Workers' Stadium (1959)

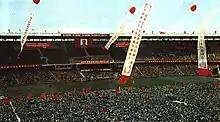
Workers' Stadium during the Cultural Revolution in 1967

The stadium was the main venue for the 1990 Asian Games, where the opening and closing ceremonies were held. Some high attendance matches of the Beijing Guo'an football club are held at the stadium. In 1993, the stadium was host to a slew of world records set by the world-leading group of Chinese distance runners at the seventh edition of the Chinese National Games, the most famous being international stars and world champions Wang Junxia and Qu Yunxia, who had dominated the 1993 World Championships a month before.